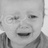
Emotion: sad